Janina Turek

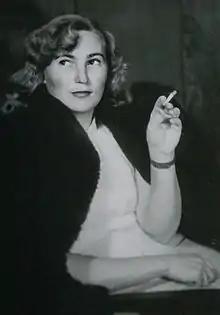
Janina Turek

Janina Turek (21 November 1921 - 12 November 2000) was the author of one of the longest life accounts, also known as factologies.